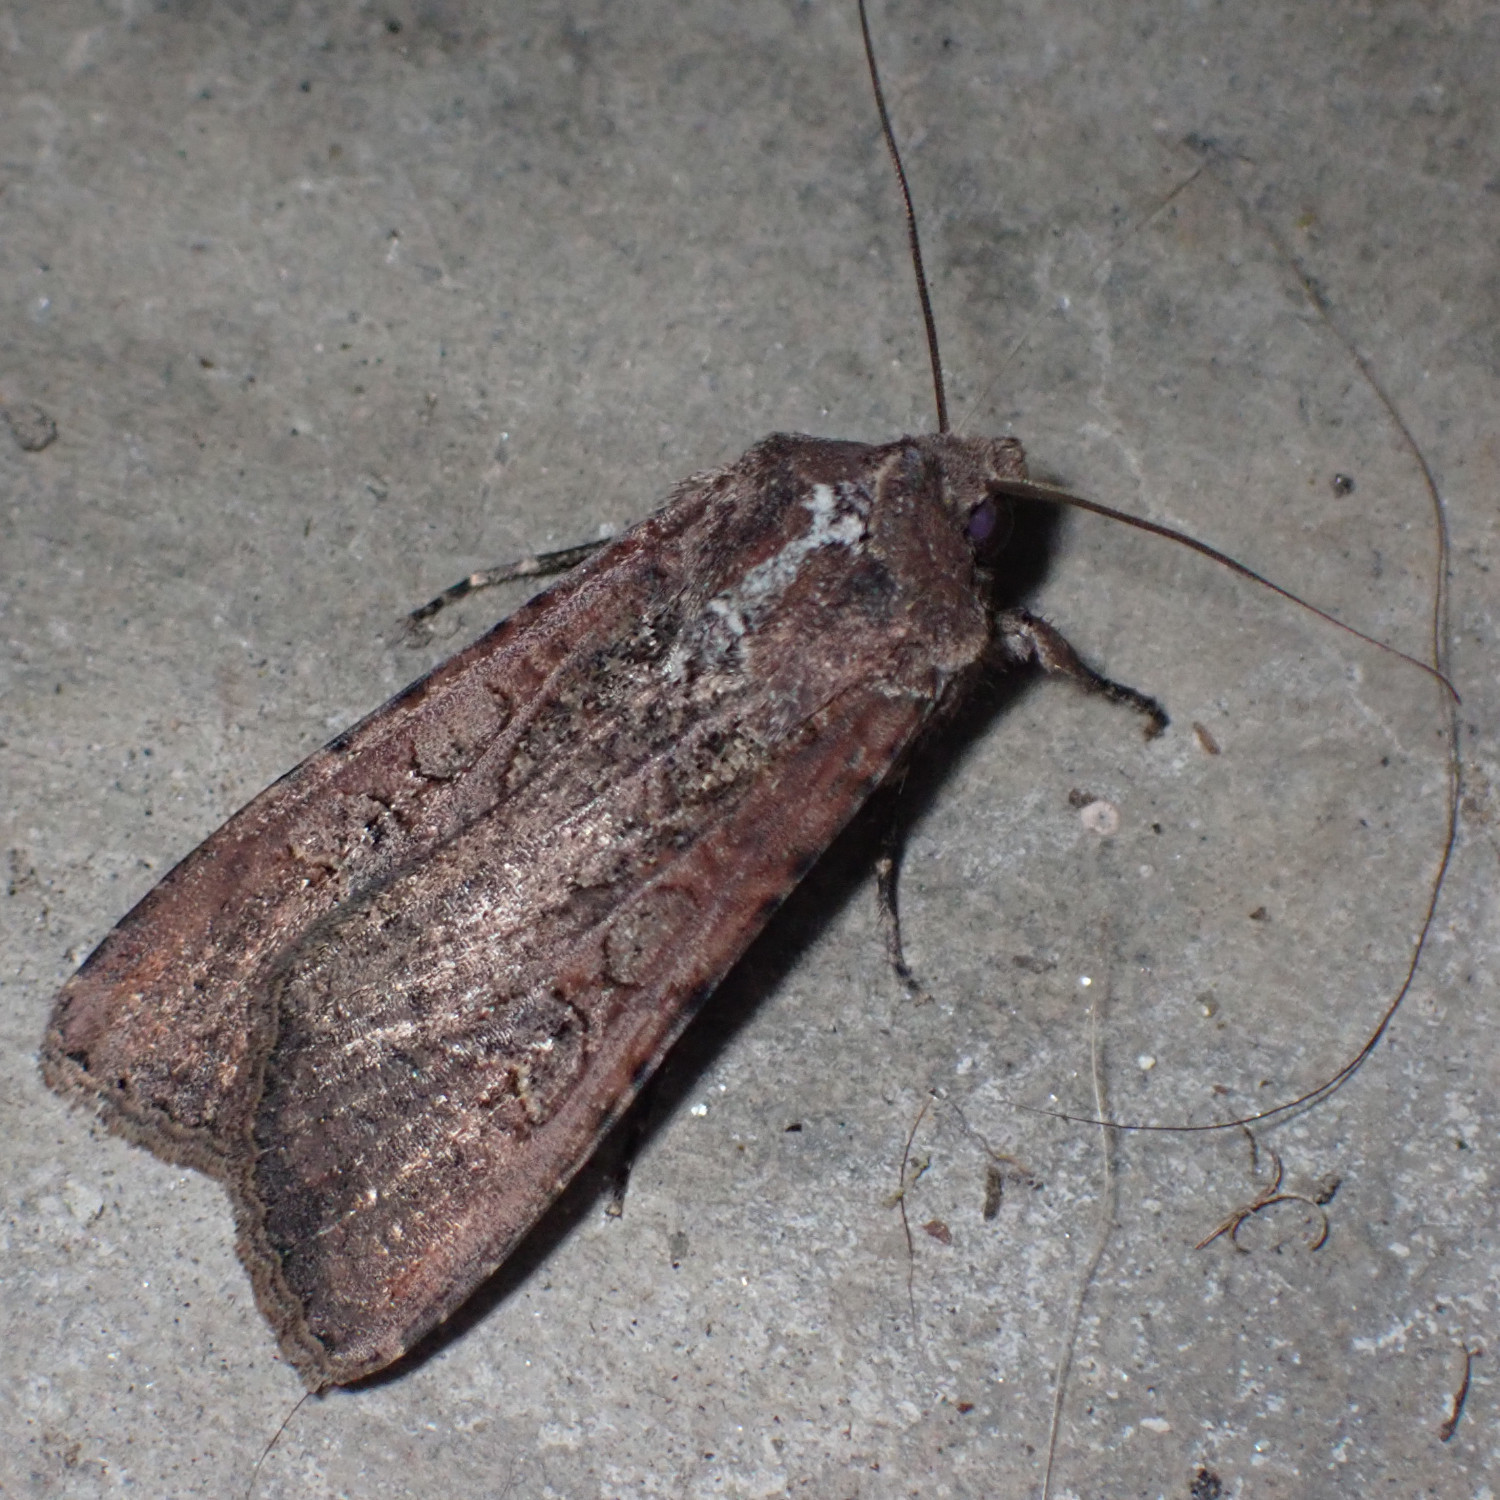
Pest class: cutworms